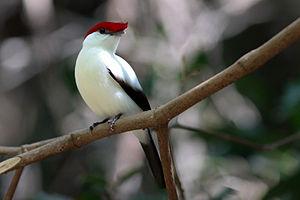
Le Manakin de Bokermann, dit aussi Manakin d'Araripe, est une espèce de passereaux de la famille des pipridés. Endémique de la microrégion de la Chapada do Araripe, dans l'État de Ceará au Brésil, l'espèce est considérée comme en danger critique d'extinction par l'Union internationale pour la conservation de la nature qui l'a placée dans la liste des 100 espèces les plus menacées au monde établie en 2012. D'après Alan P. Peterson, c'est une espèce monotypique.